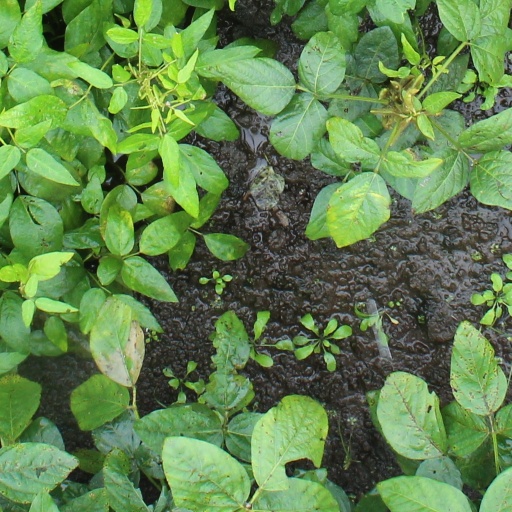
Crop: soybean